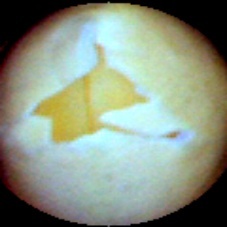
Label: Skin-damaged